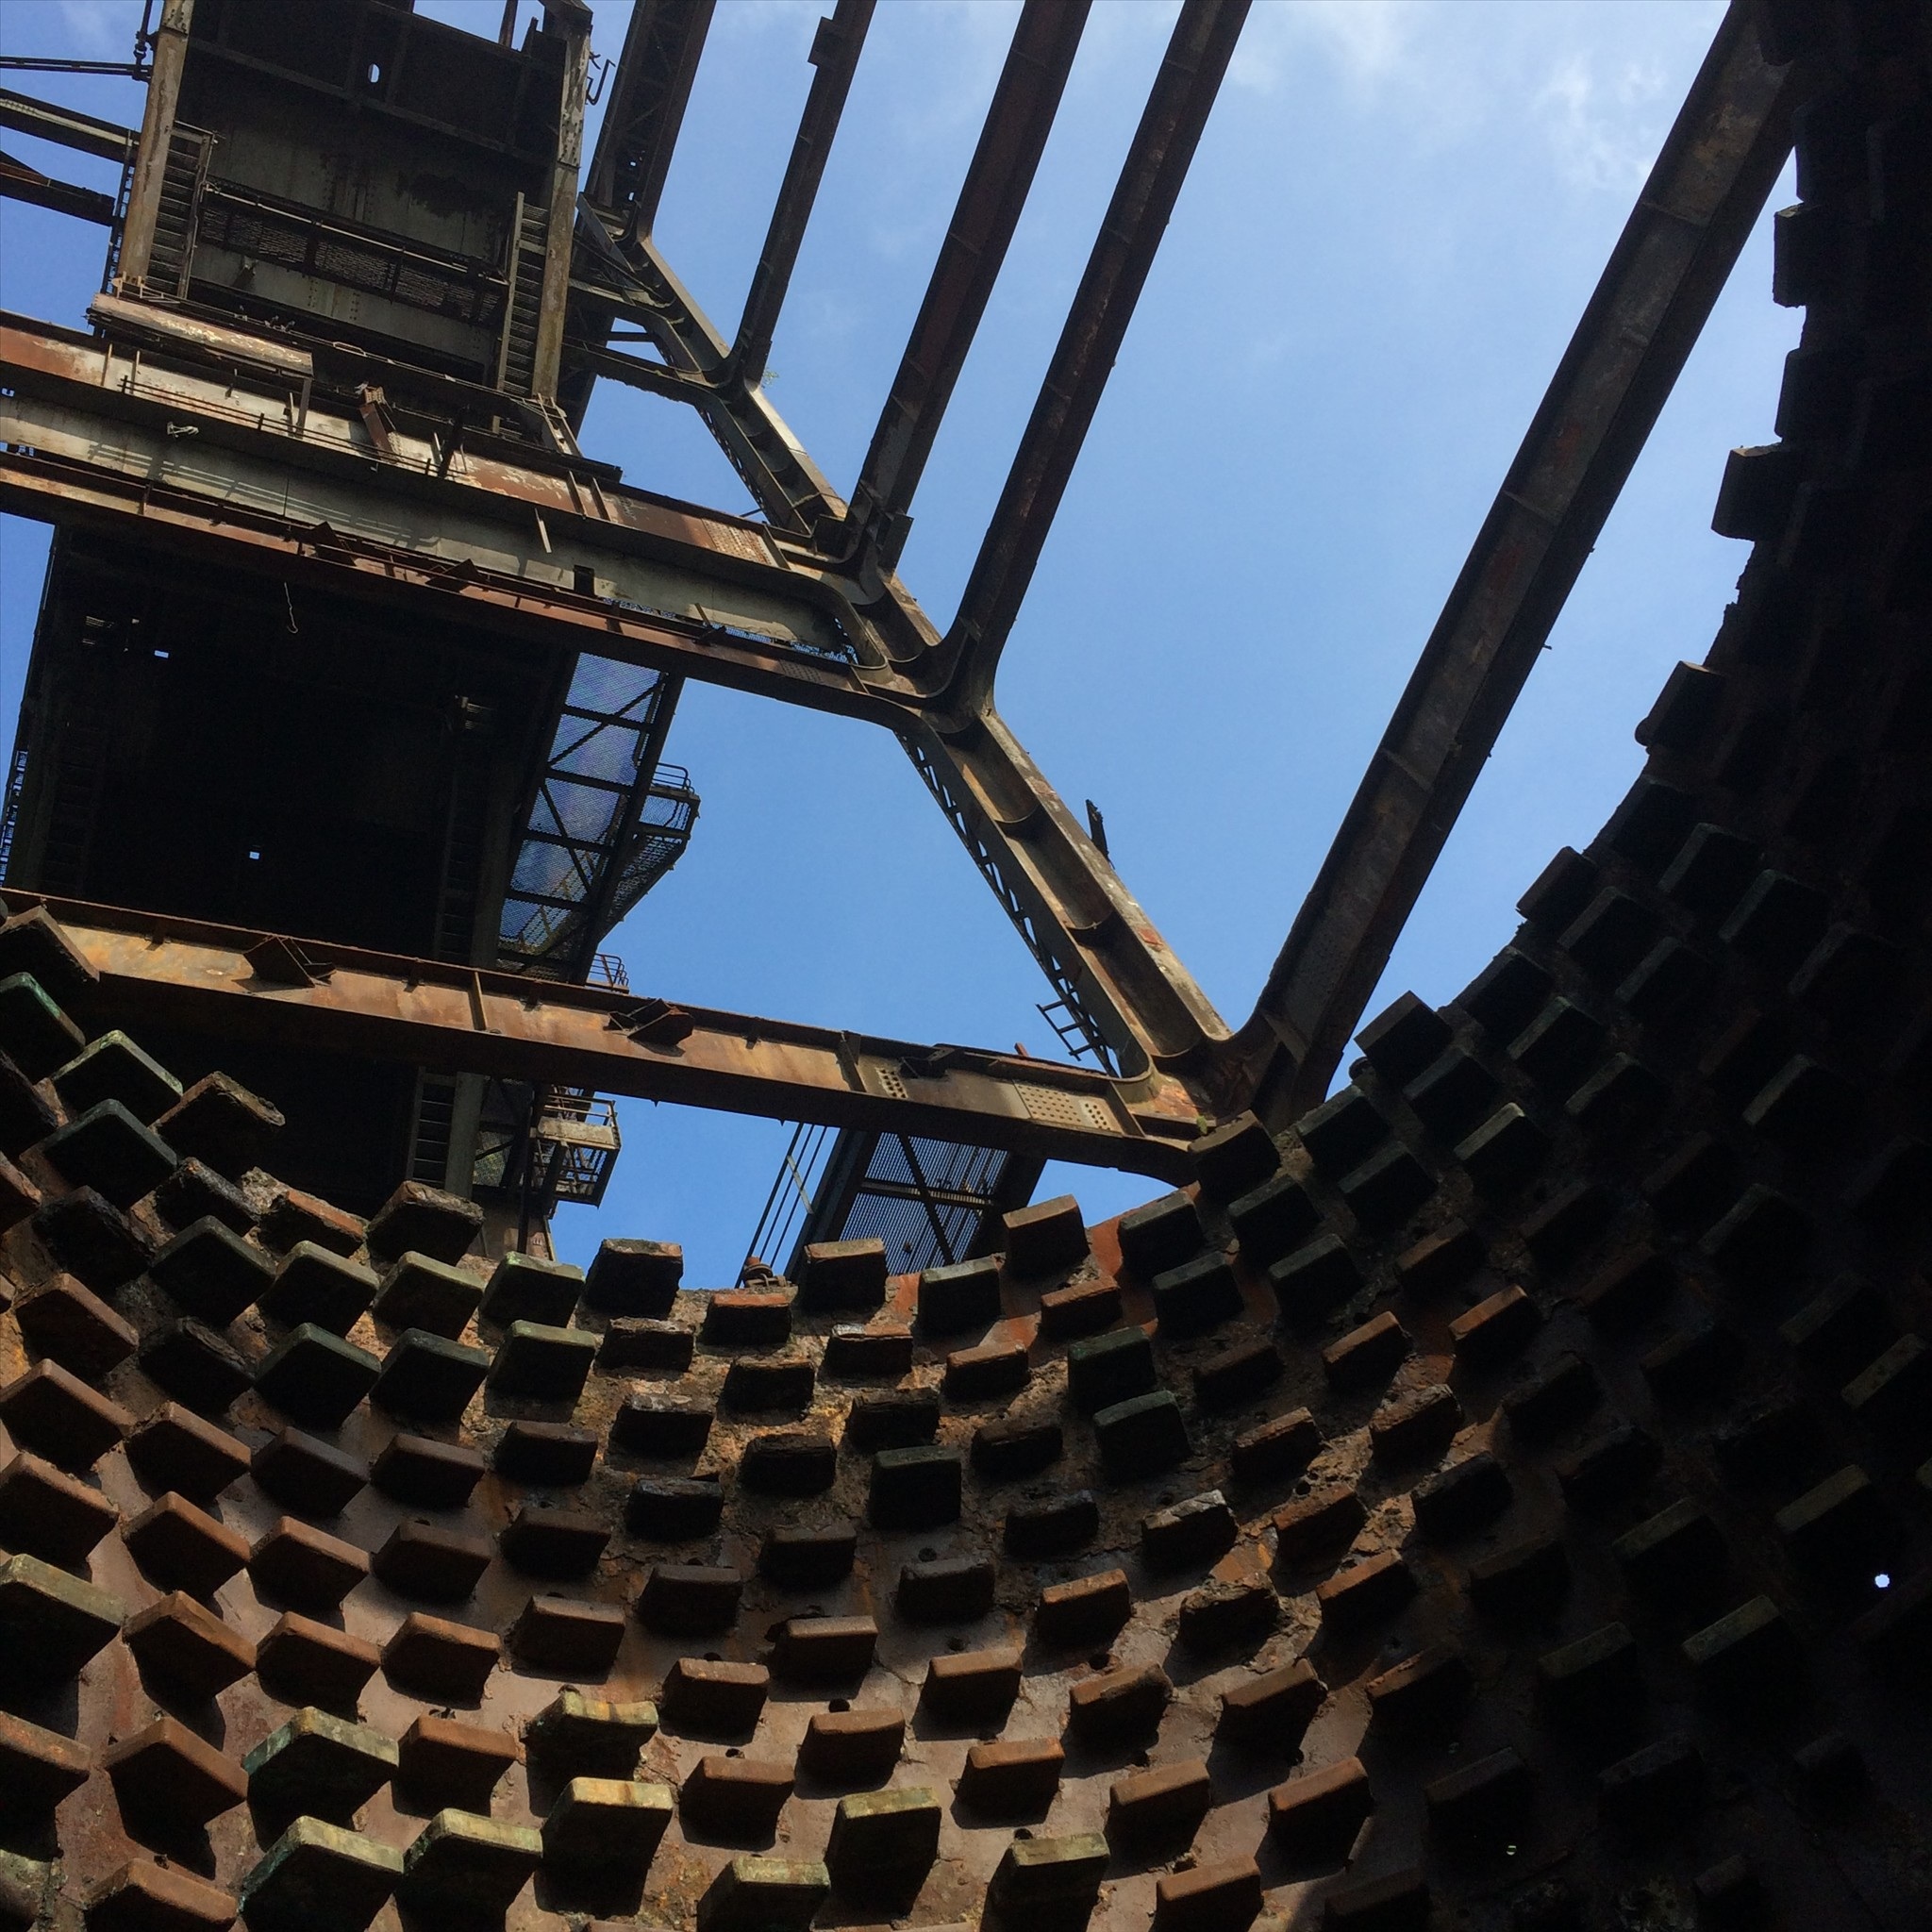
architecture, structure, roof, skyscraper, line, reflection, facade, ruin, stadium, symmetry, shape, dortmund, industrial plant, ruhr area, industrial heritage, blast furnace, steel mill